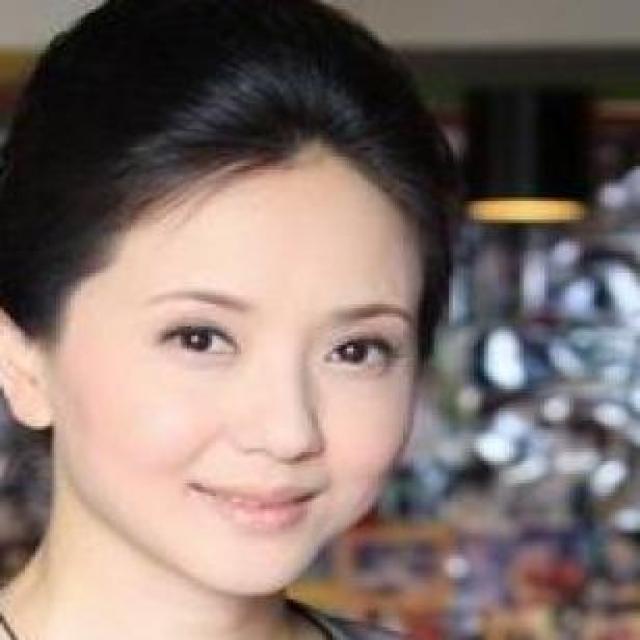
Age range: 21-44